G. P. Pillai

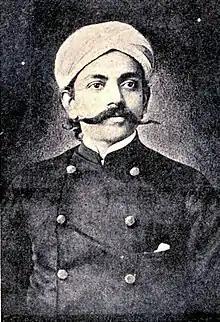

Govindan Parameswaran Pillai (2 February 1864 – 21 May 1903), also known as Barrister G. P. Pillai, was a freedom fighter, social reformer, barrister, journalist, and publisher. He established the first English language newspaper in South India, "The Madras Standard". He drafted the Malayali Memorial in 1891. Pillai is the only Malayali whom Mahatma Gandhi has mentioned in his autobiography. He regularly wrote columns in various newspapers. Pillai stood against autocratic governance in Travancore and promoted civil rights and equal opportunity among all classes.